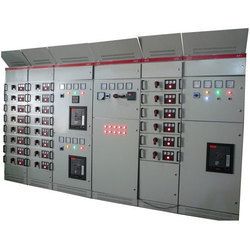
Label: MCCB_Distribution_Panels